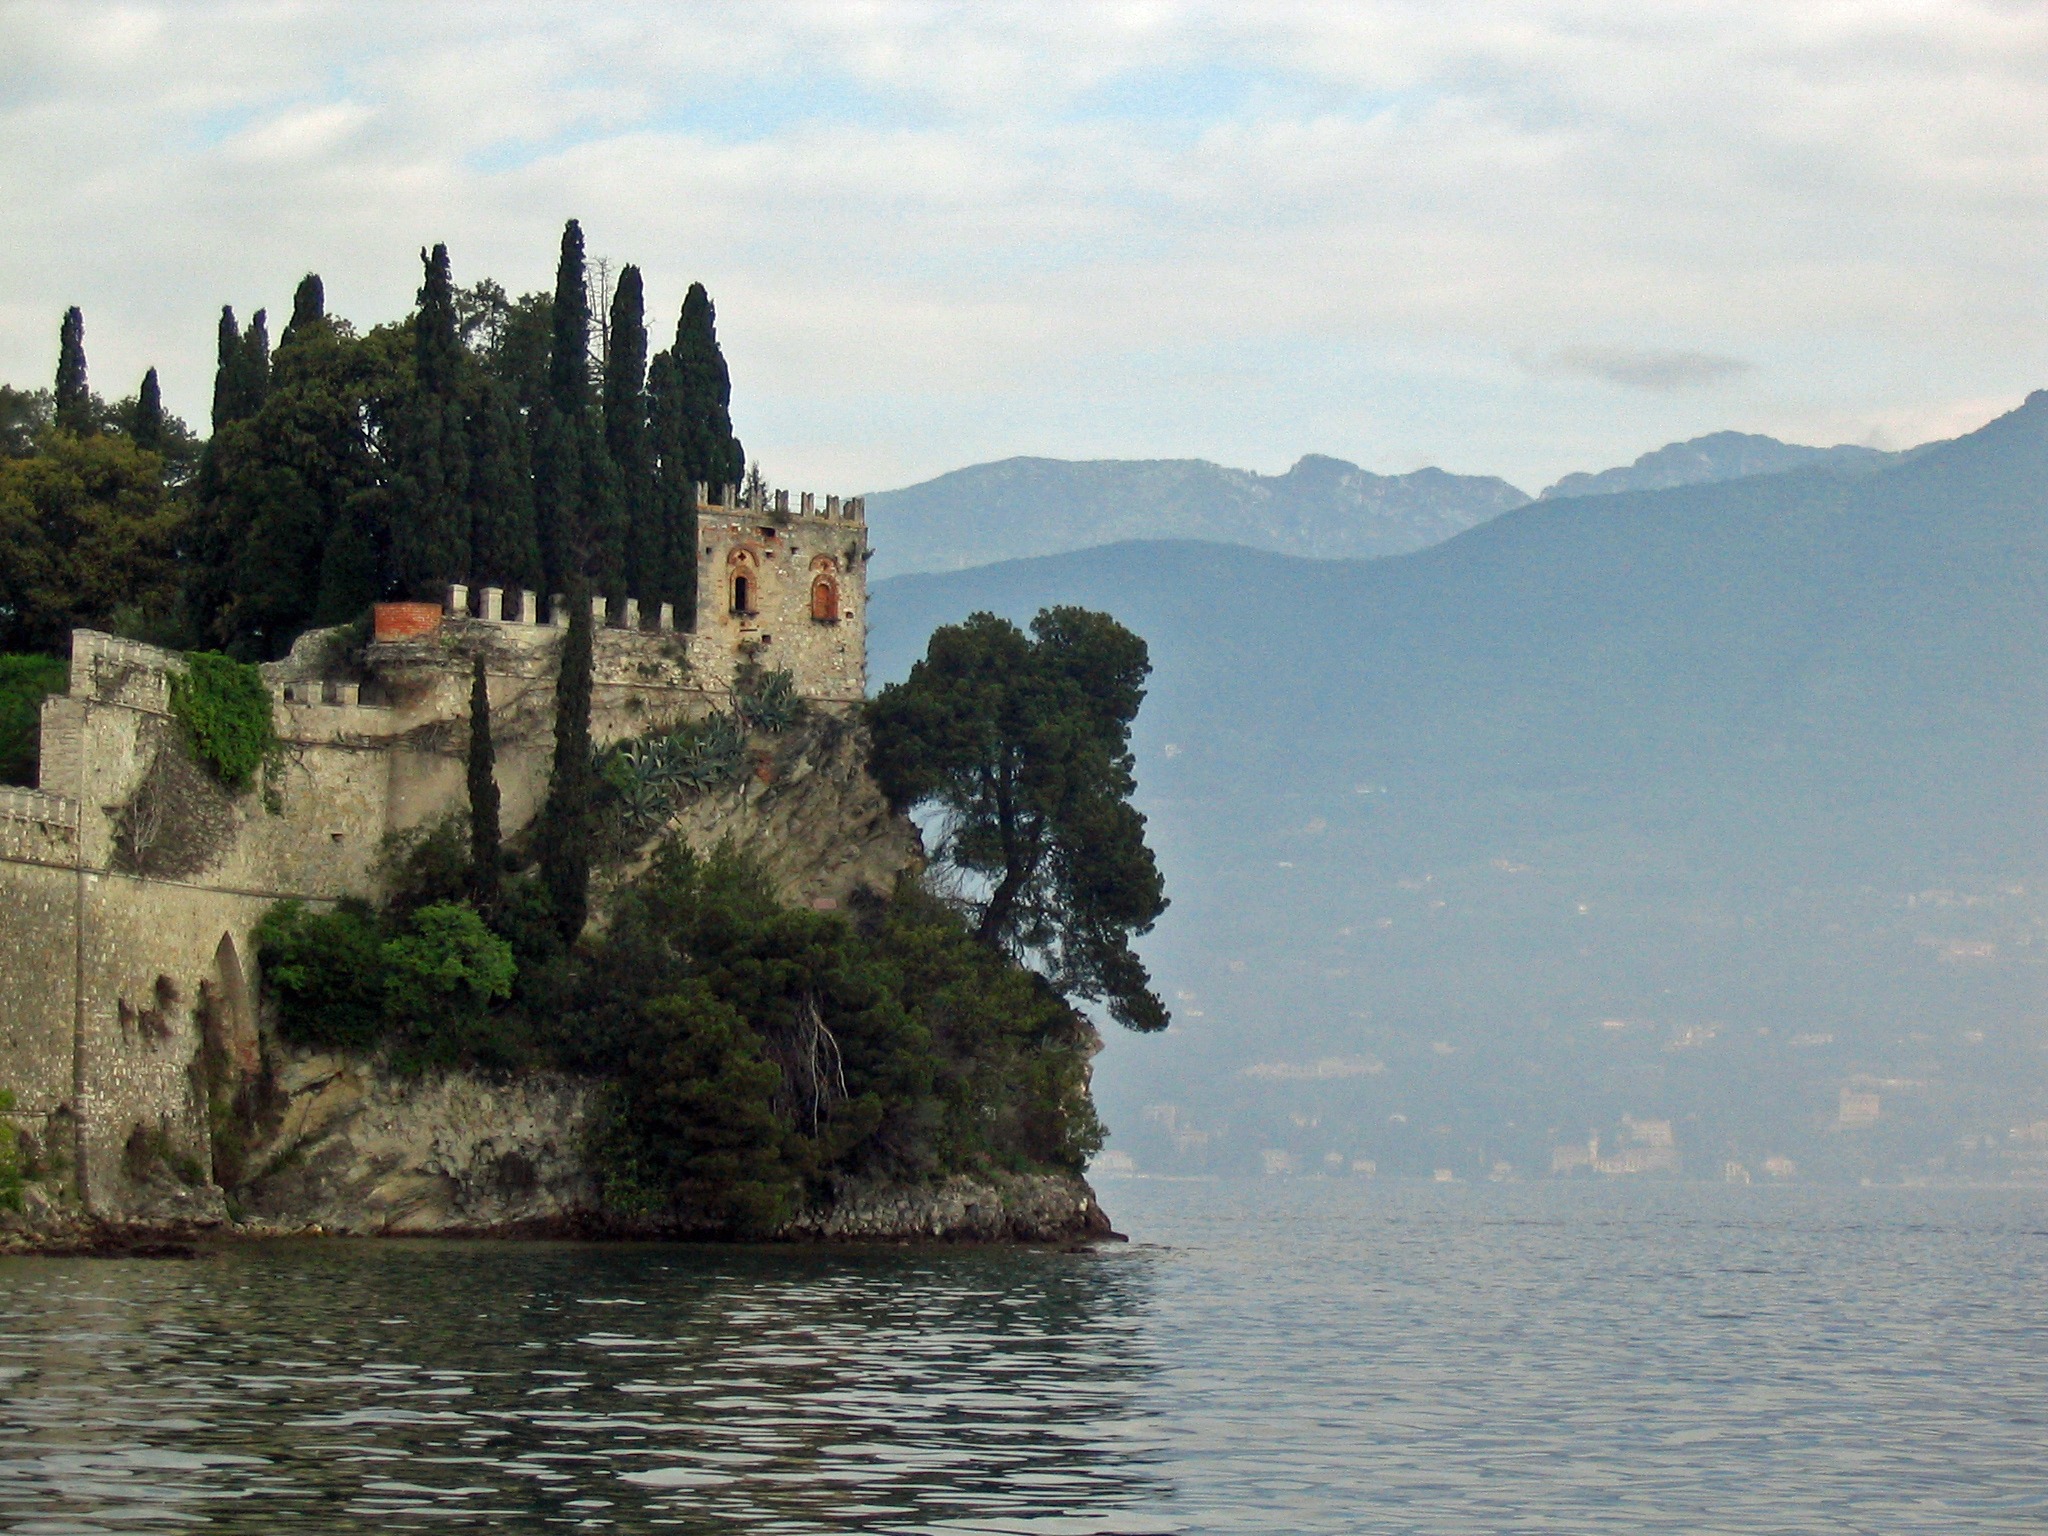
landscape, sea, coast, mountain, lake, river, mountain range, cliff, reflection, bay, castle, italy, terrain, garda, loch